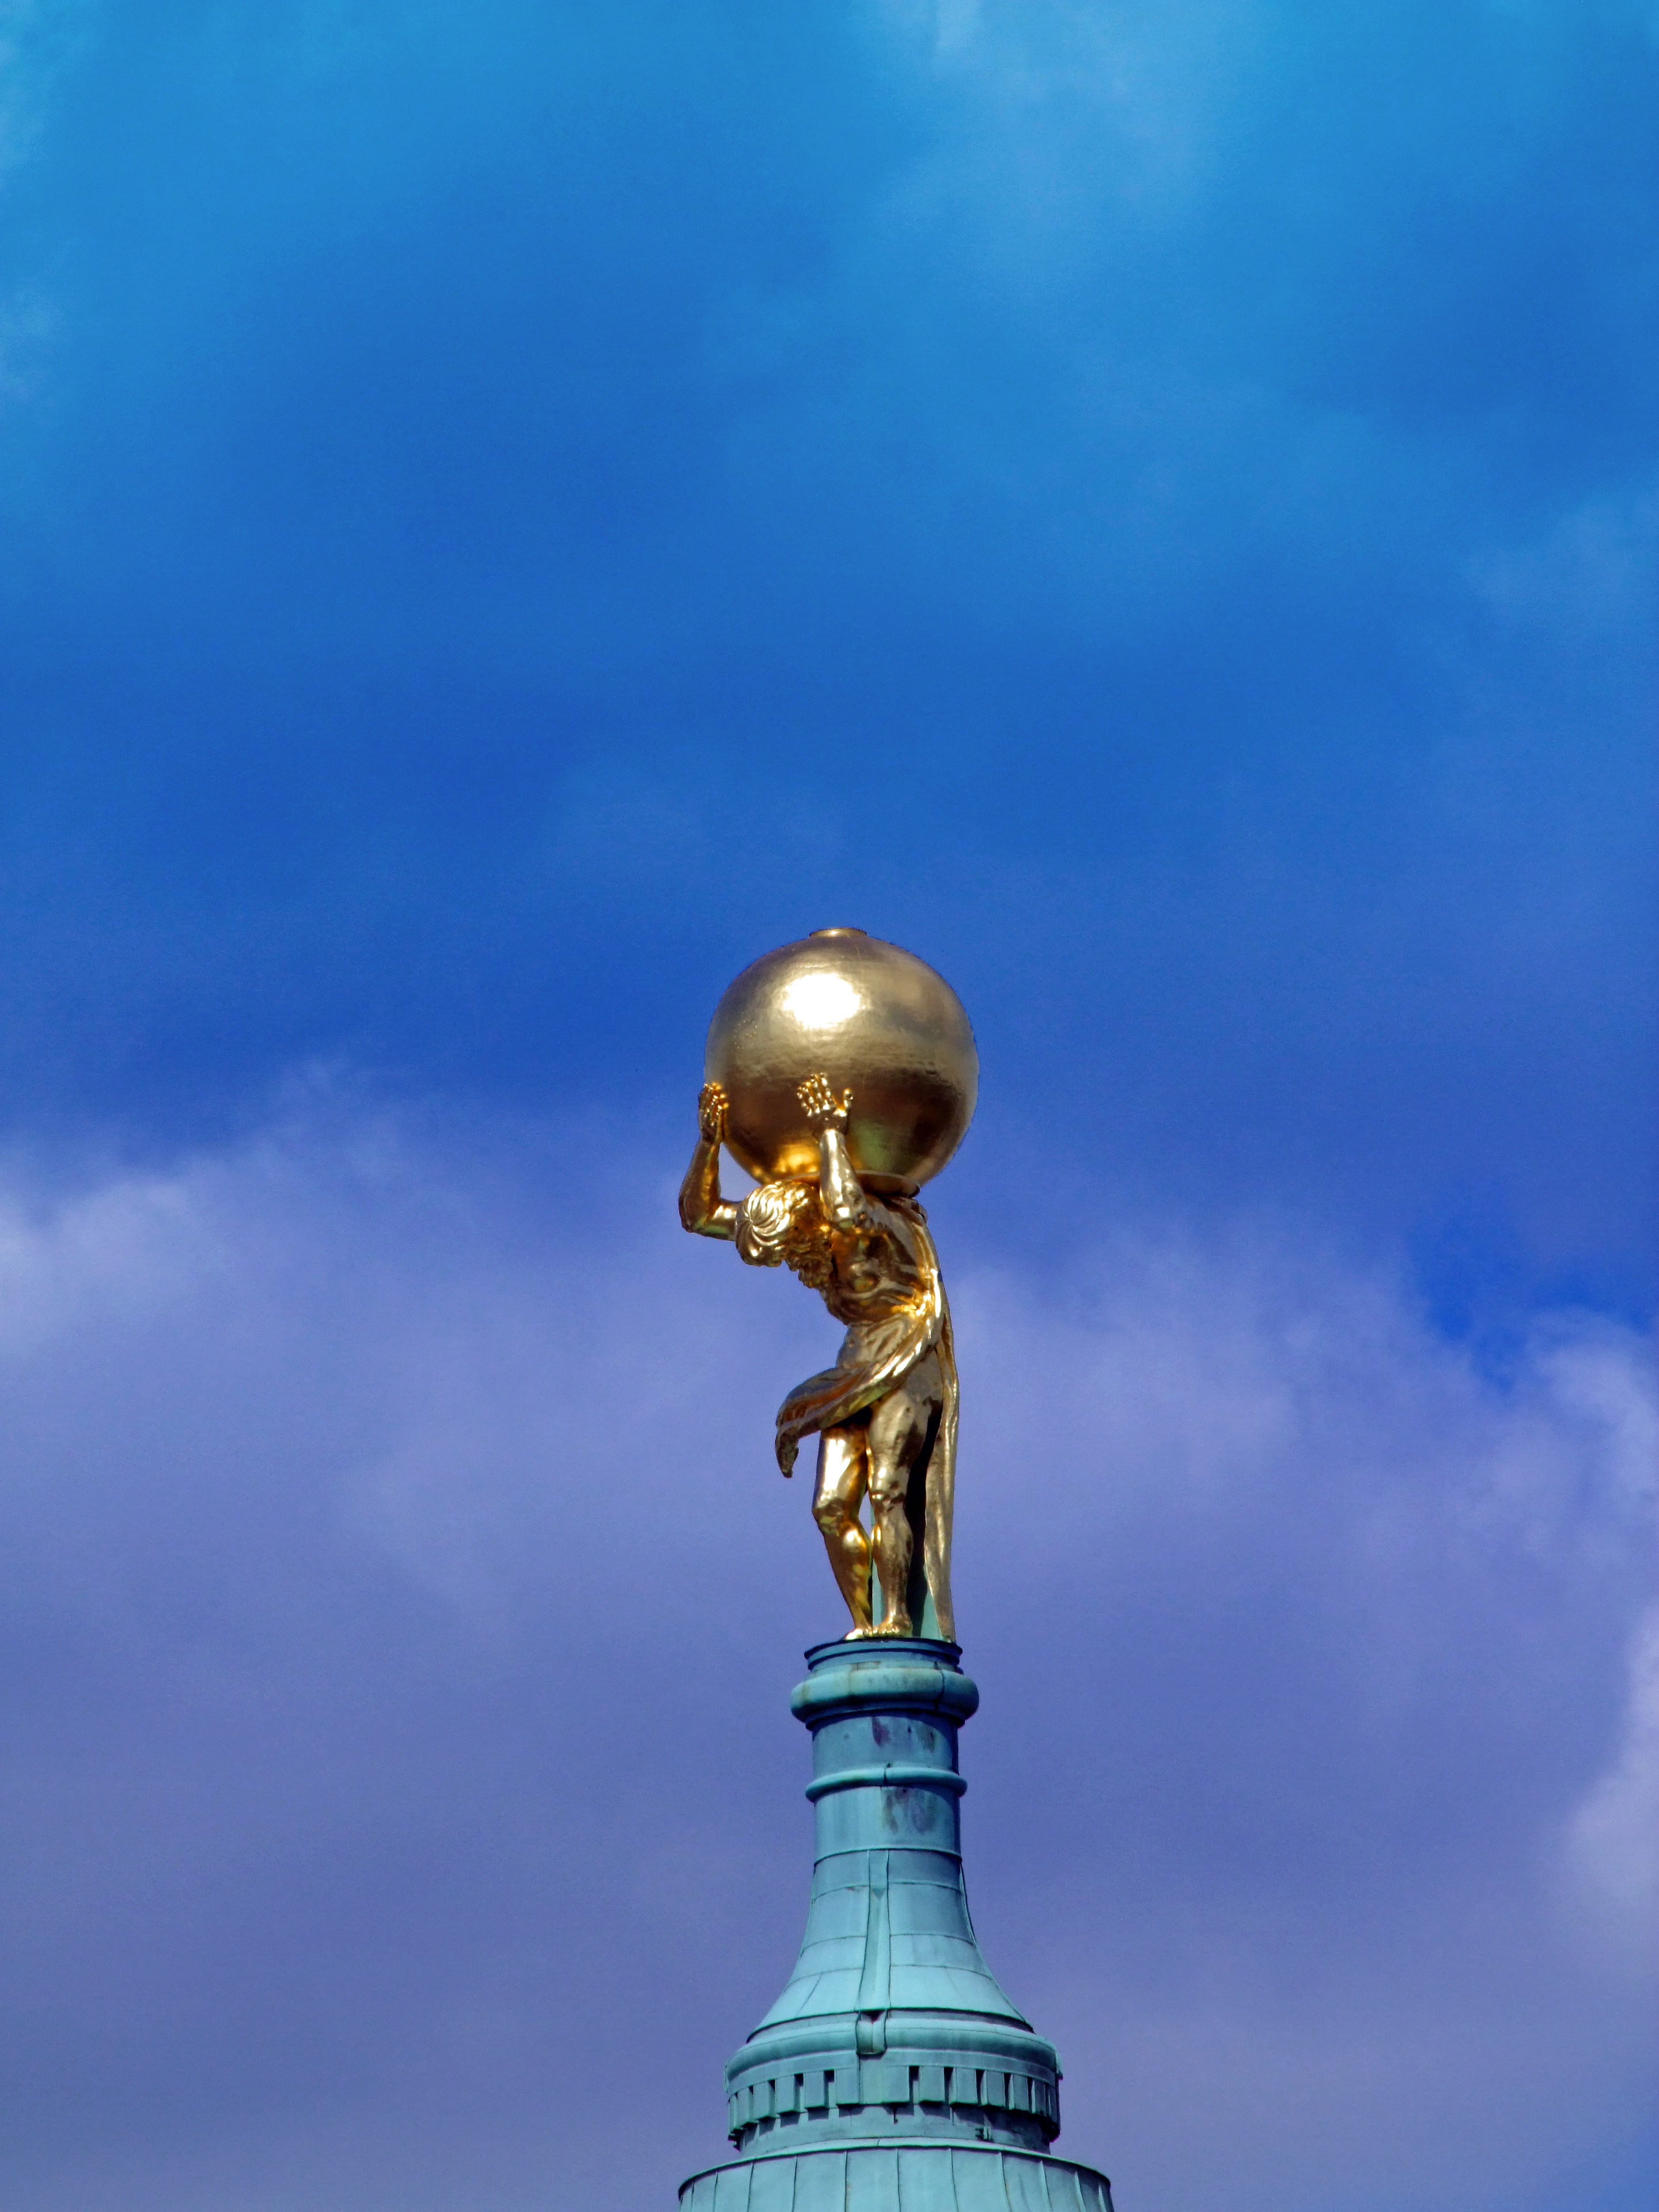
cloud, sky, monument, statue, reflection, museum, landmark, blue, globe, atlas, sculpture, figure, gold, temple, potsdam, roof top, atmosphere of earth, gold plated lead character, in greek mythology, man with globe